Shakin' Stevens

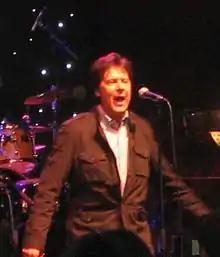
Stevens performing live

In 2004, he had a further platinum CD-DVD album in Denmark and a gold album in South Africa.